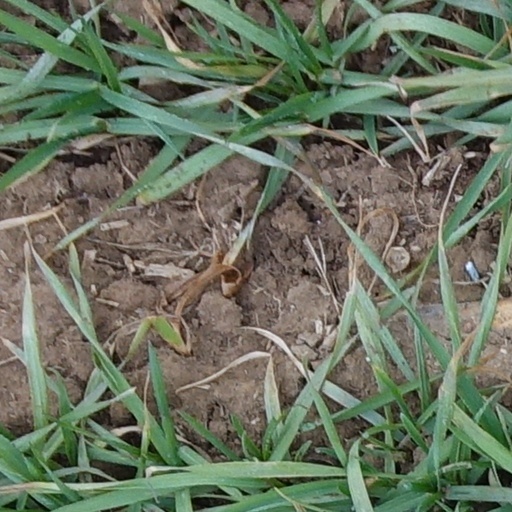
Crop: wheat